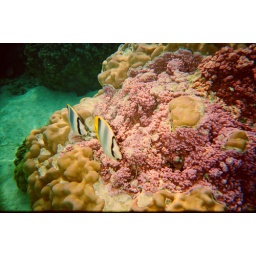
Butterfly fish above pink and yellow corals